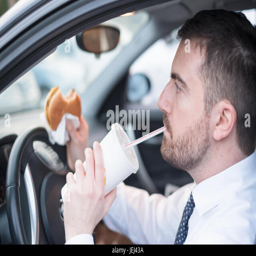
man eating a hamburger and driving seated in his car